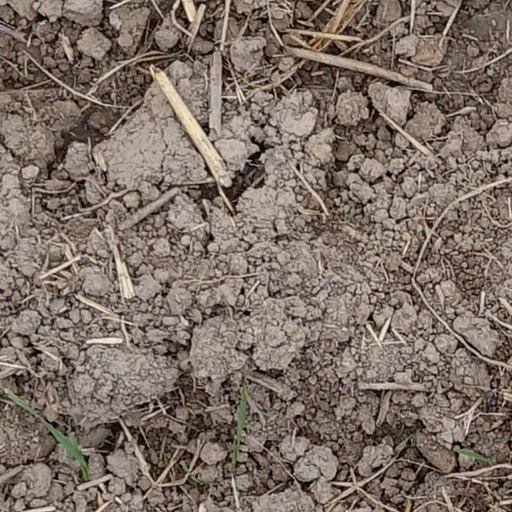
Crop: wheat